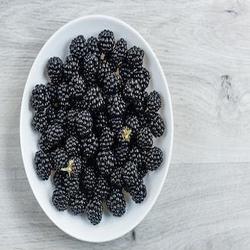
Label: Blackberry